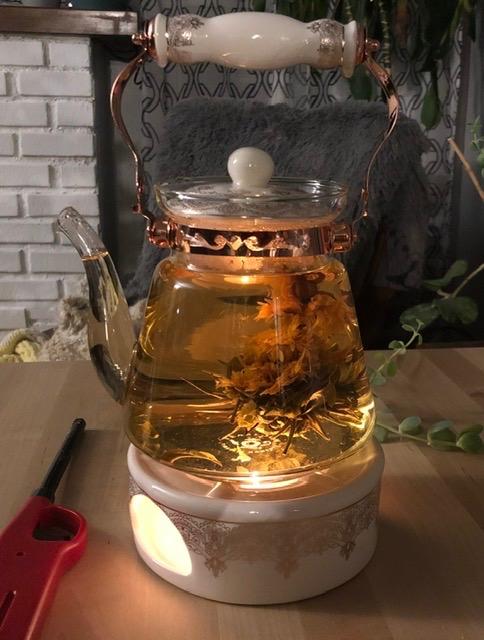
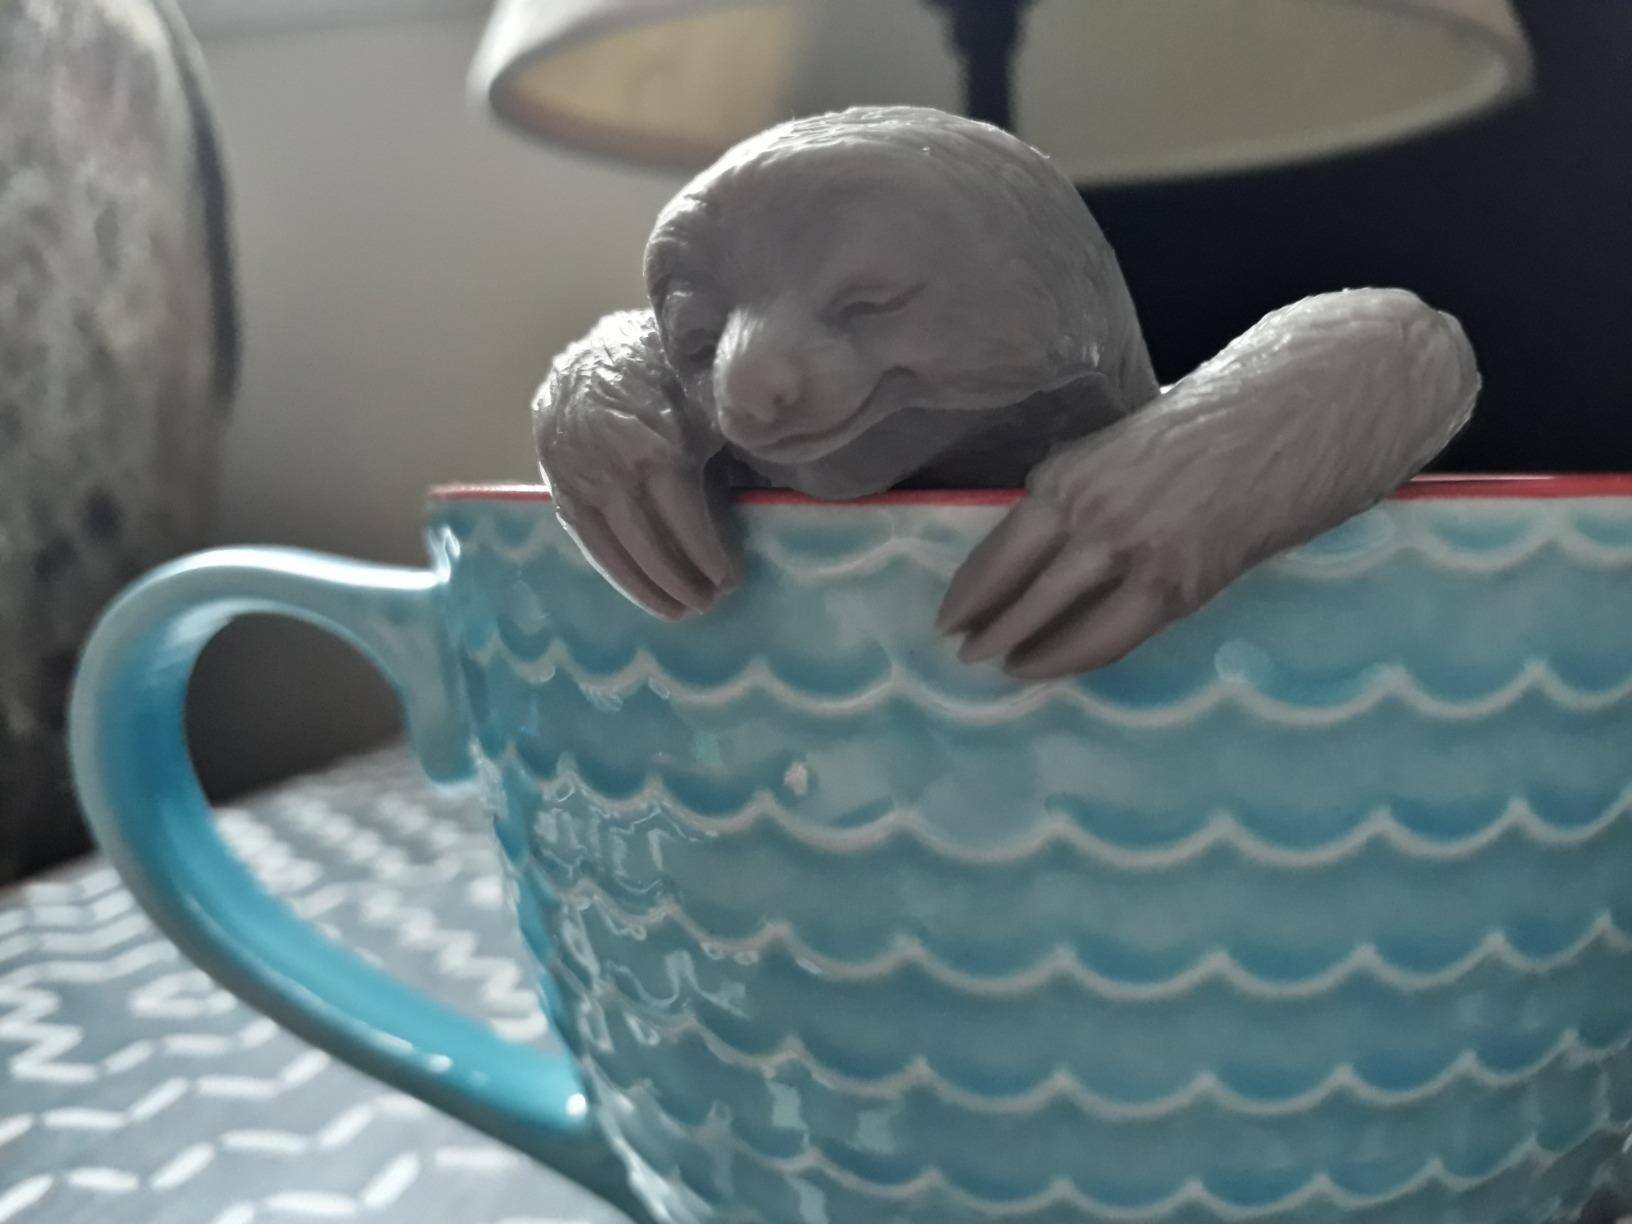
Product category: items_tea
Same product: no